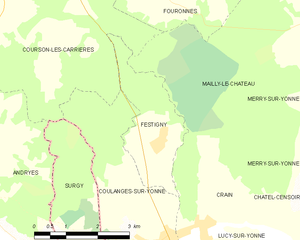
Carte des communes françaises Festigny